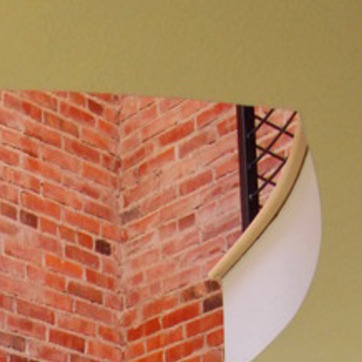
Material: brick